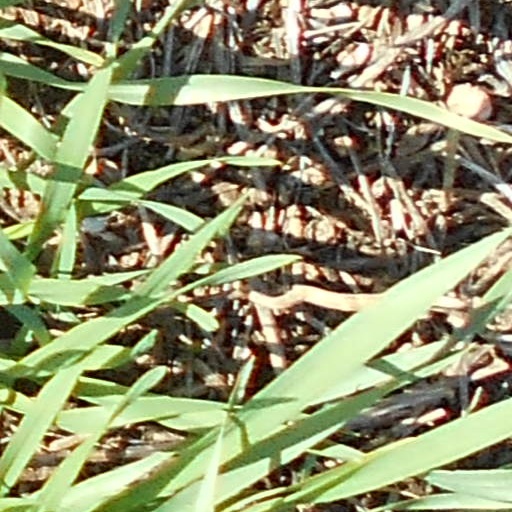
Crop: wheat